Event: Nepal Earthquake
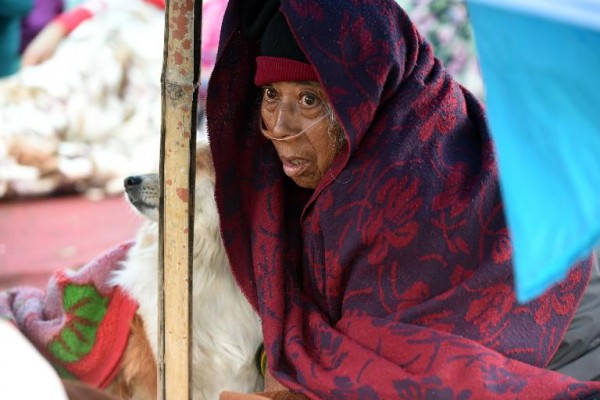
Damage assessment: no_damage